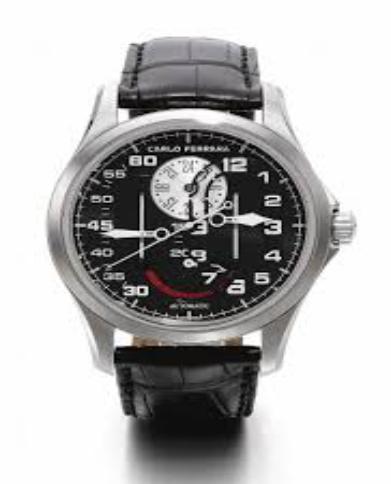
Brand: Carlo Ferrara
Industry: Clothes